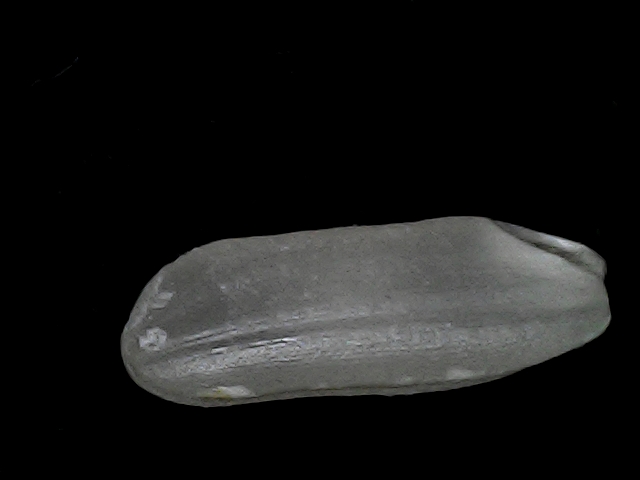
Rice variety: BD49